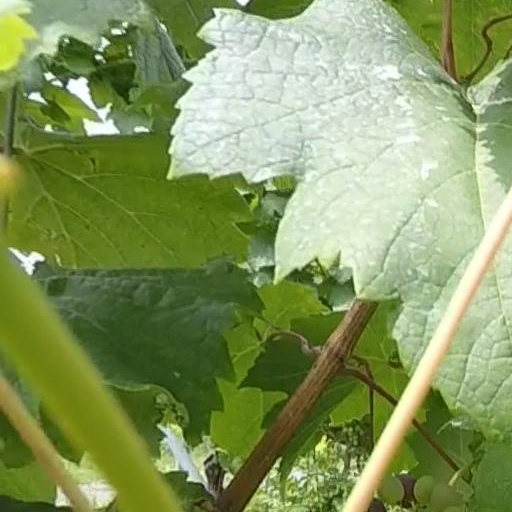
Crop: grape